Geneforge 2

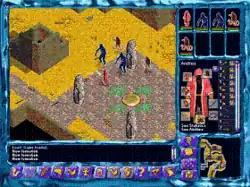
A Shaper explores a desert area with four creations, 2 "Battle Betas" and 2 "Vlish"

After exploring a number of the game's locations, the apprentice gains access to a guarded tunnel and is astonished to discover what lies on the other side. Whereas the valley where Drypeak is located is a dustbowl devoid of vegetation, the lands on the other side of the tunnel are lush and green, meaning highly illegal shaping is taking place in secret. Serviles, the Shapers' slaves created from life essence, show abnormal intelligence and self-awareness. While still reeling from the revelation of what lies beyond Drypeak, the Shaper apprentice discovers that Shanti has disappeared during one of her escapes from her armed escorts, her necklace lay broken on the grass outside the tunnel. At this point, approximately a quarter of the way through the game, the player's choices expand considerably.